Phantom of Chinatown

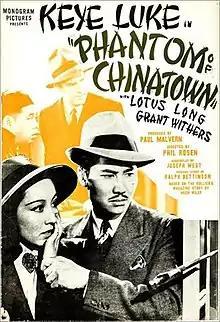
Original film poster

Phantom of Chinatown is a 1940 American mystery film directed by Phil Rosen starring Keye Luke. This is the last of the Mr. Wong films and the only one to star Luke in the role originated by Boris Karloff. This was the first film with a Chinese actor playing the lead role as a Chinese detective.